L.F.W. Andrews

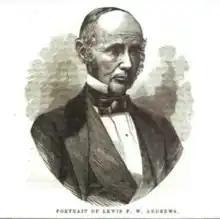

Lewis Feuilleteau Wilson Andrews (September 2, 1802 – March 16, 1875) was an American Southern Universalist minister and a prodigious publisher of denominational and secular newspapers. He was among a handful of Northern Universalist ministers who came to the American South in the early 1800s to assist in the spread of Universalism.